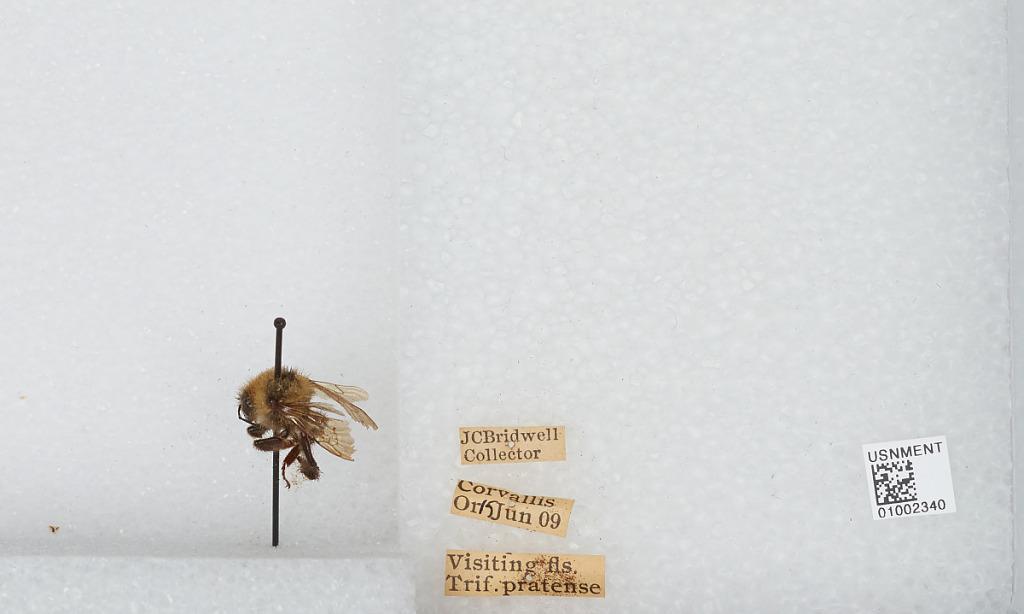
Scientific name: Bombus (Subterraneobombus) appositus Cresson
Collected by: J. Bridwell
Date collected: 1909-6-15
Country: United States
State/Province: Oregon
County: Benton
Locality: Corvallis
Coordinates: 44.5667, -123.283